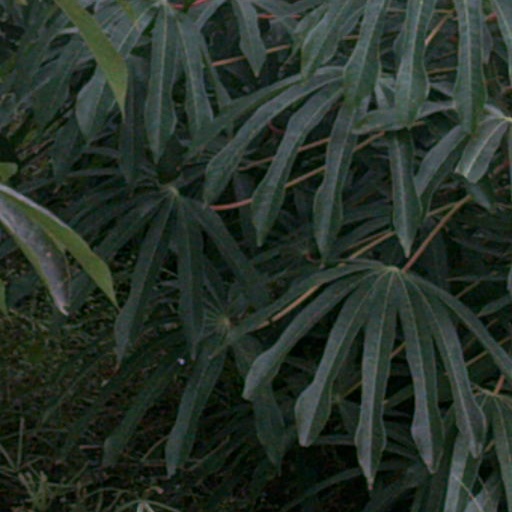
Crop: cassava